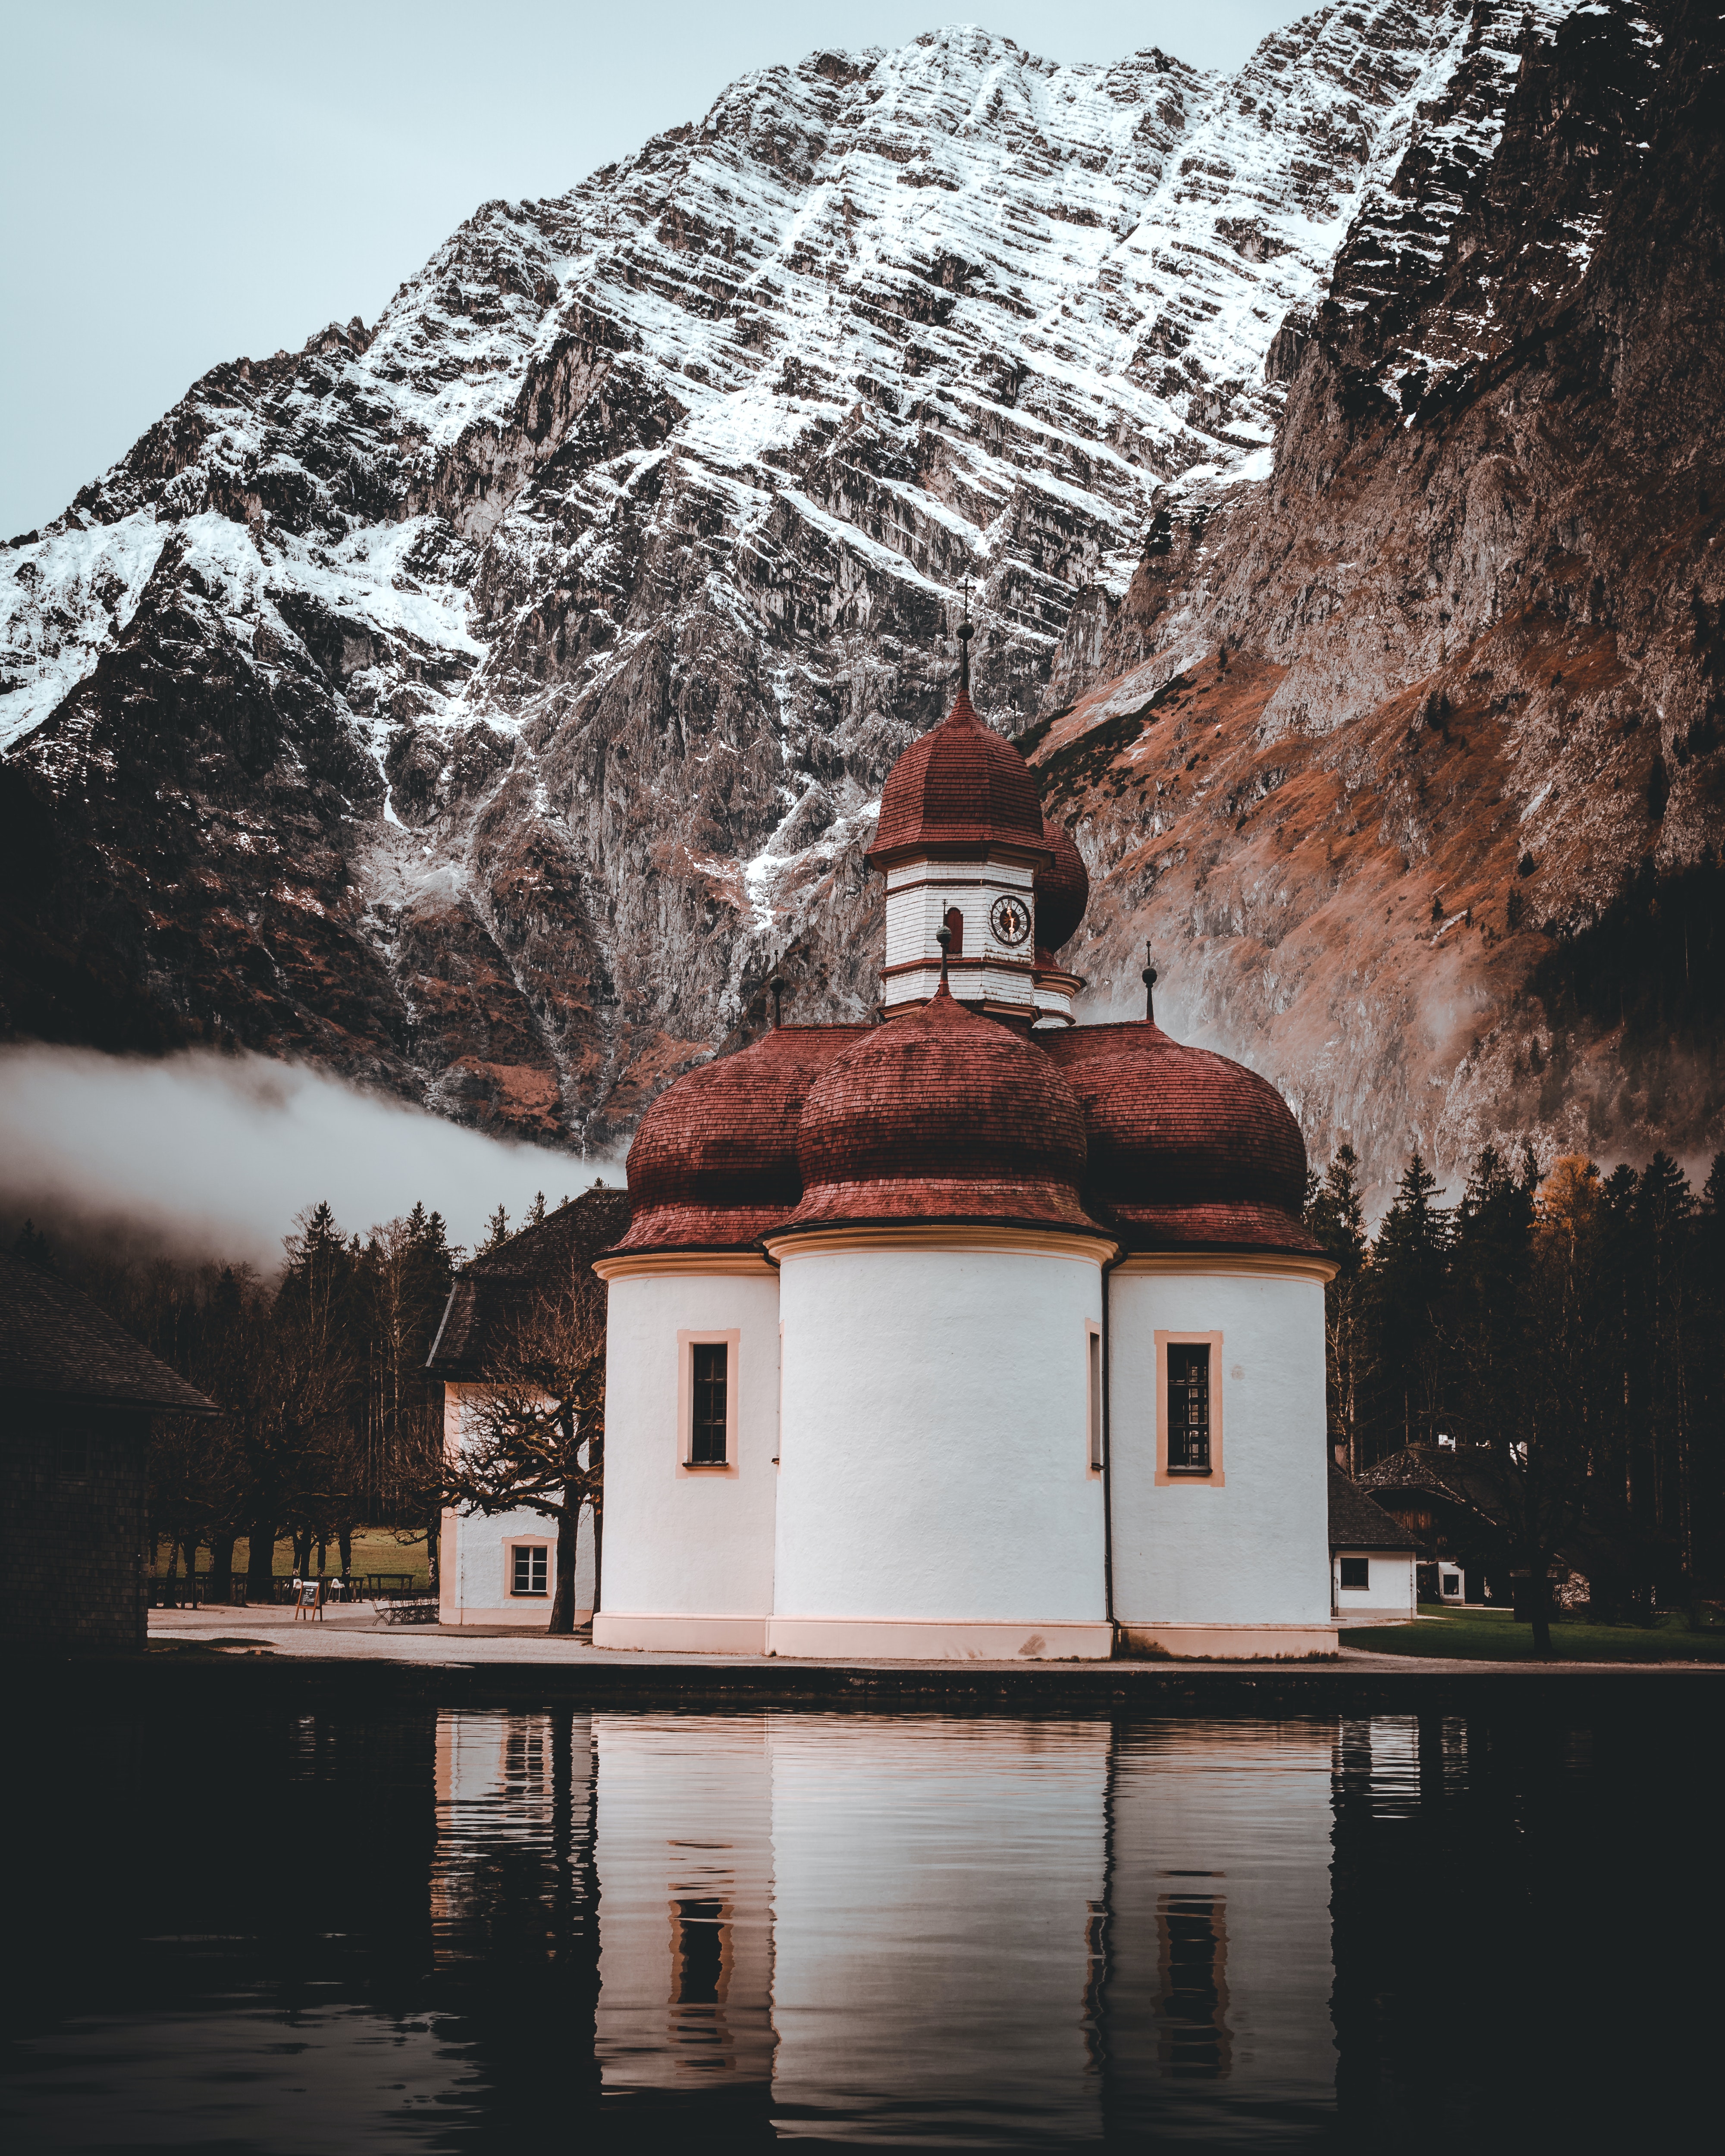
natural, water, mountain, sky, building, nature, snow, tree, window, body of water, highland, lake, mountain range, plant, mountainous landforms, freezing, morning, landscape, house, natural landscape, beauty, calm, winter, valley, hill station, hill, facade, roof, lake district, reservoir, stock photography, city, tarn, massif, reflection, glacial landform, chapel, evening, church, historic site, loch, dome, tourism, village, place of worship, mountain village, tourist attraction, bell tower, monastery, summit, night, alps, rock, sea